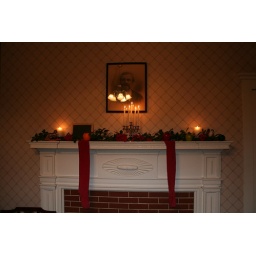
The mantle in the dining room is also all aglow with candles and evergreens.